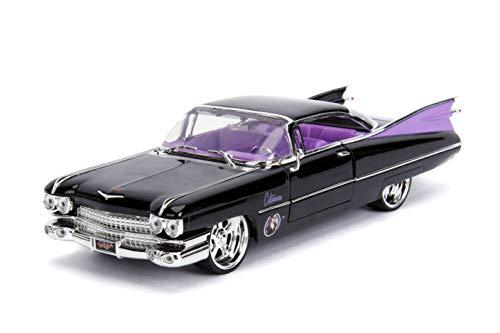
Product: DC Comics Bombshells Catwoman & 1959 Cadillac Die-cast Car, 1:24 Scale Vehicle & 2.75" Collectible Figurine 100% Metal
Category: Toys & Games | Toy Figures & Playsets | Action Figures
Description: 75 inch figure.
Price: $21.99
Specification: ProductDimensions:8.5x3x1.5inches|ItemWeight:1.9pounds|ShippingWeight:1.98pounds|ASIN:B07JG7271W|Itemmodelnumber:30458|Manufacturerrecommendedage:14yearsandup